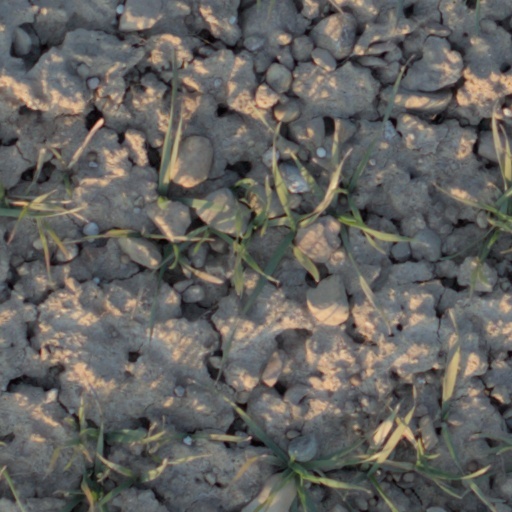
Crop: wheat